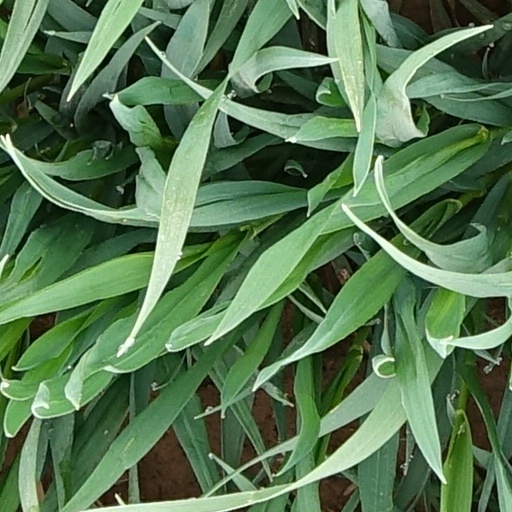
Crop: wheat